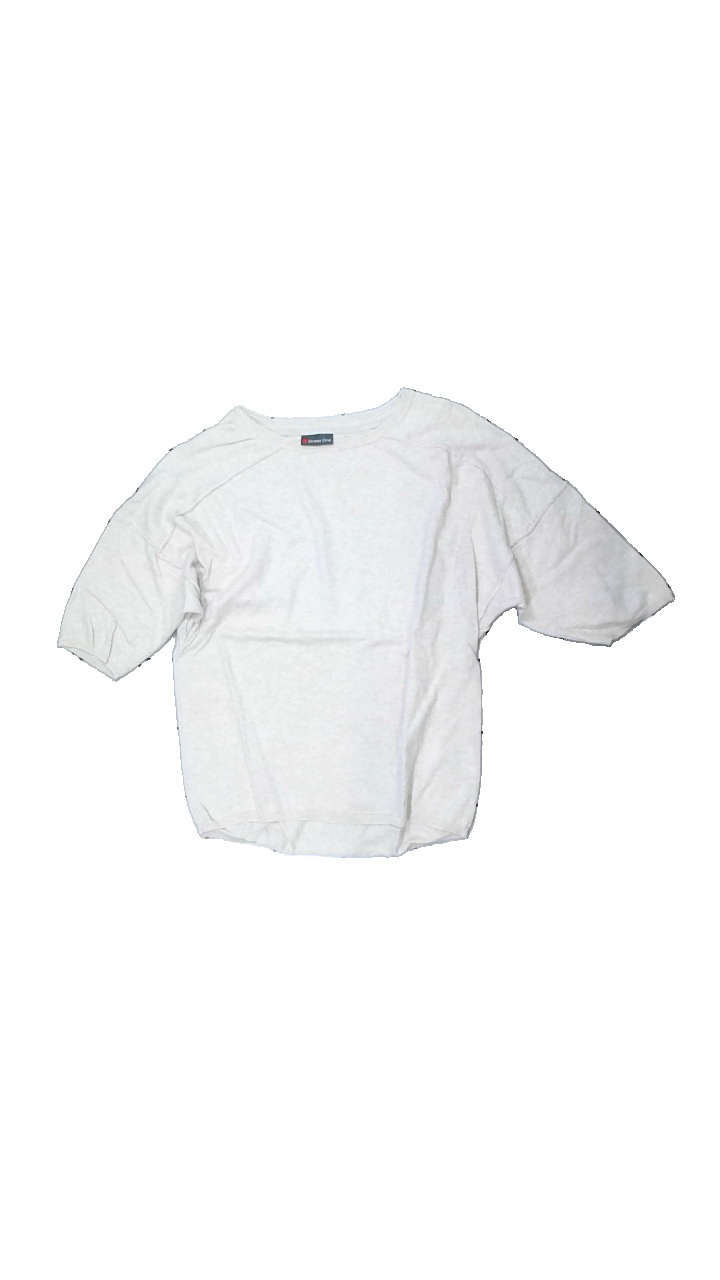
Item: T-shirt (Ladies)
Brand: Street One
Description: Beige knitted top with short sleeves
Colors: Beige
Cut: Regular, C-collar
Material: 100% Cotton
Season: All
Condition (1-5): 3
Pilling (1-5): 4
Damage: stain
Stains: Minor
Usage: Reuse
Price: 50-100